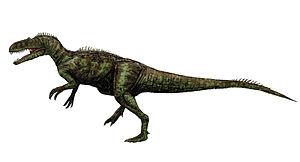
Les Neovenatoridae, les néovénatoridés en français, forment une famille éteinte de grands dinosaures théropodes carnivores du clade des Allosauroidea qui s'est révélée être totalement paraphylétique, la famille n'est aujourd'hui plus reconnue.
Les Megaraptora sont un groupe de dinosaures théropodes appartenant sans doute à la lignée des coelurosauriens, dont la position phylogénétique exacte est controversée.
La formation d'Ulansuhai, parfois formation d'Ulan Suhai, est une formation géologique d'âge Crétacé supérieur qui affleure dans le nord de la Chine dans la région autonome de Mongolie-Intérieure.
Chilantaisaurus est un genre éteint de dinosaures théropodes de la famille des Neovenatoridae trouvé dans la formation d'Ulansuhai en Chine et ayant vécu durant le Crétacé supérieur.